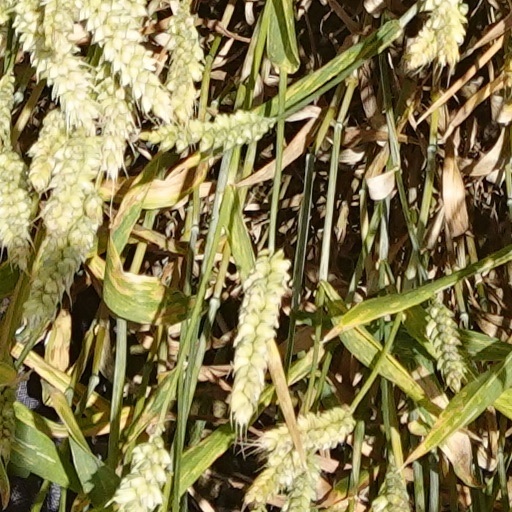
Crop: wheat